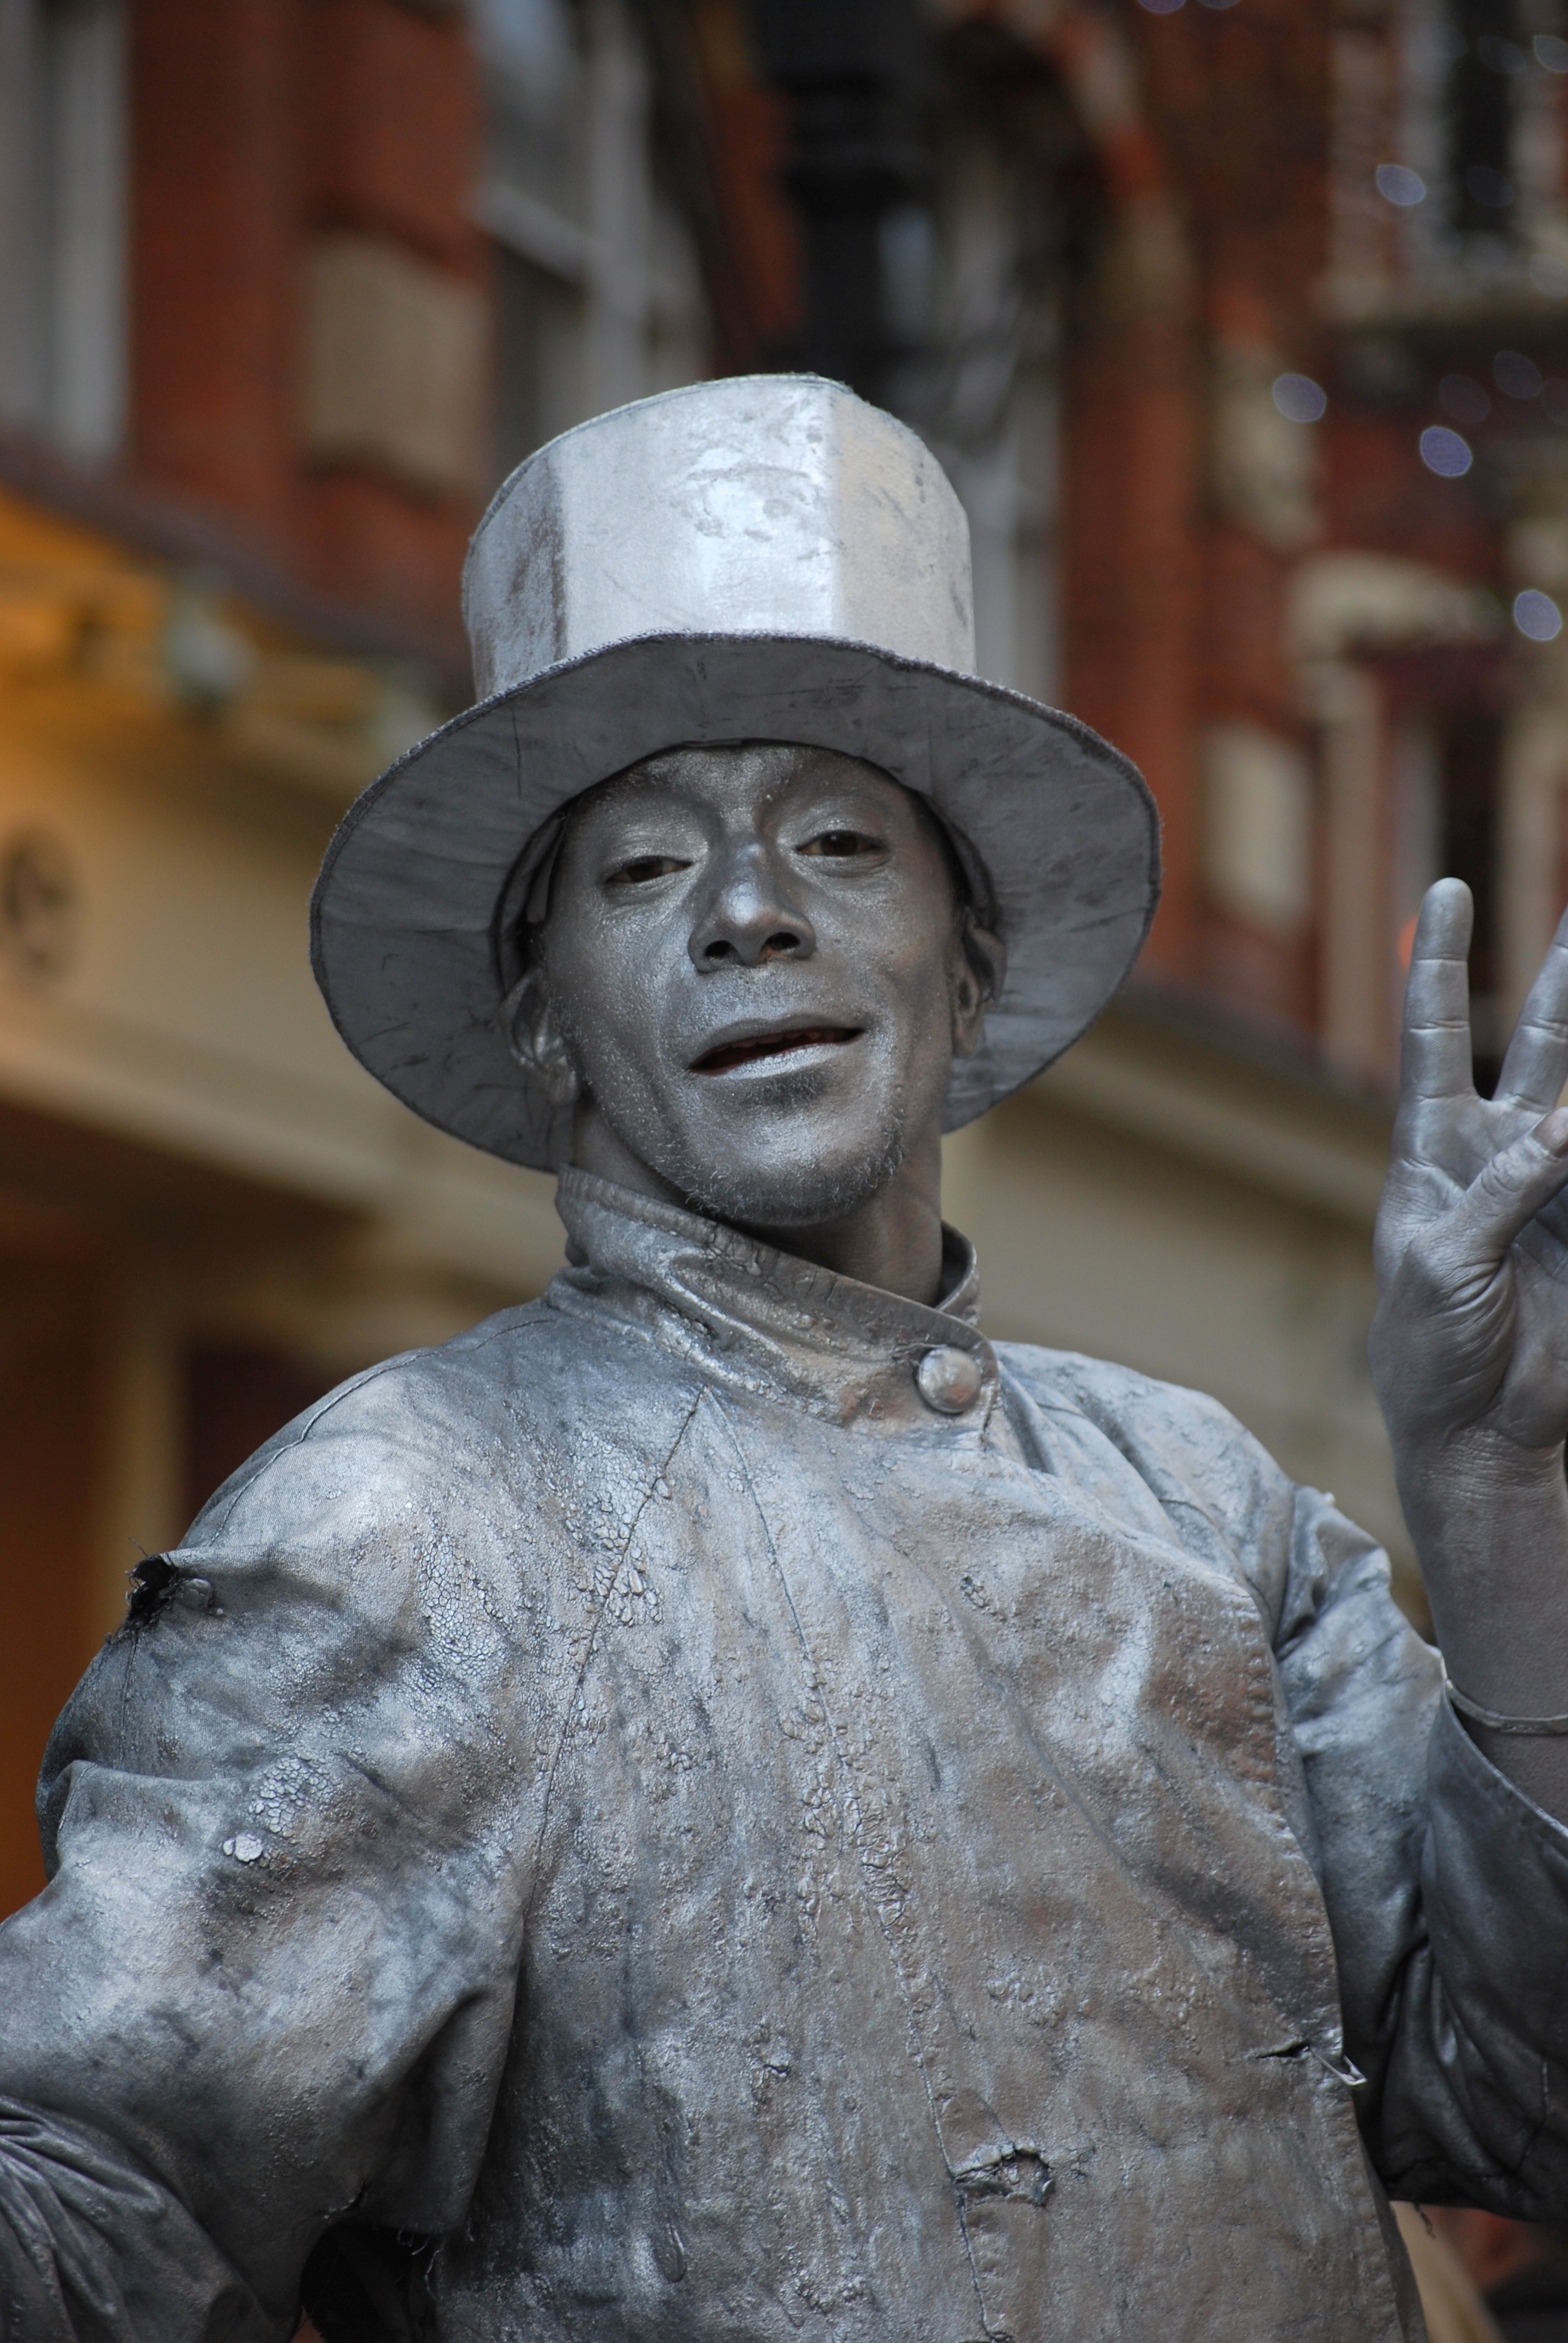
man, people, monument, male, statue, clown, sculpture, london, art, temple, head, carving, ancient history, covent garden